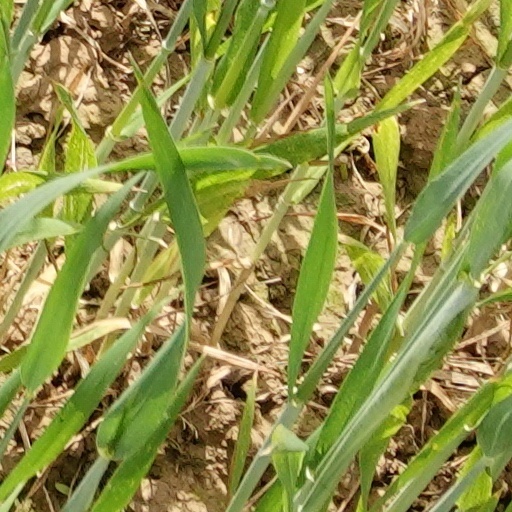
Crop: wheat